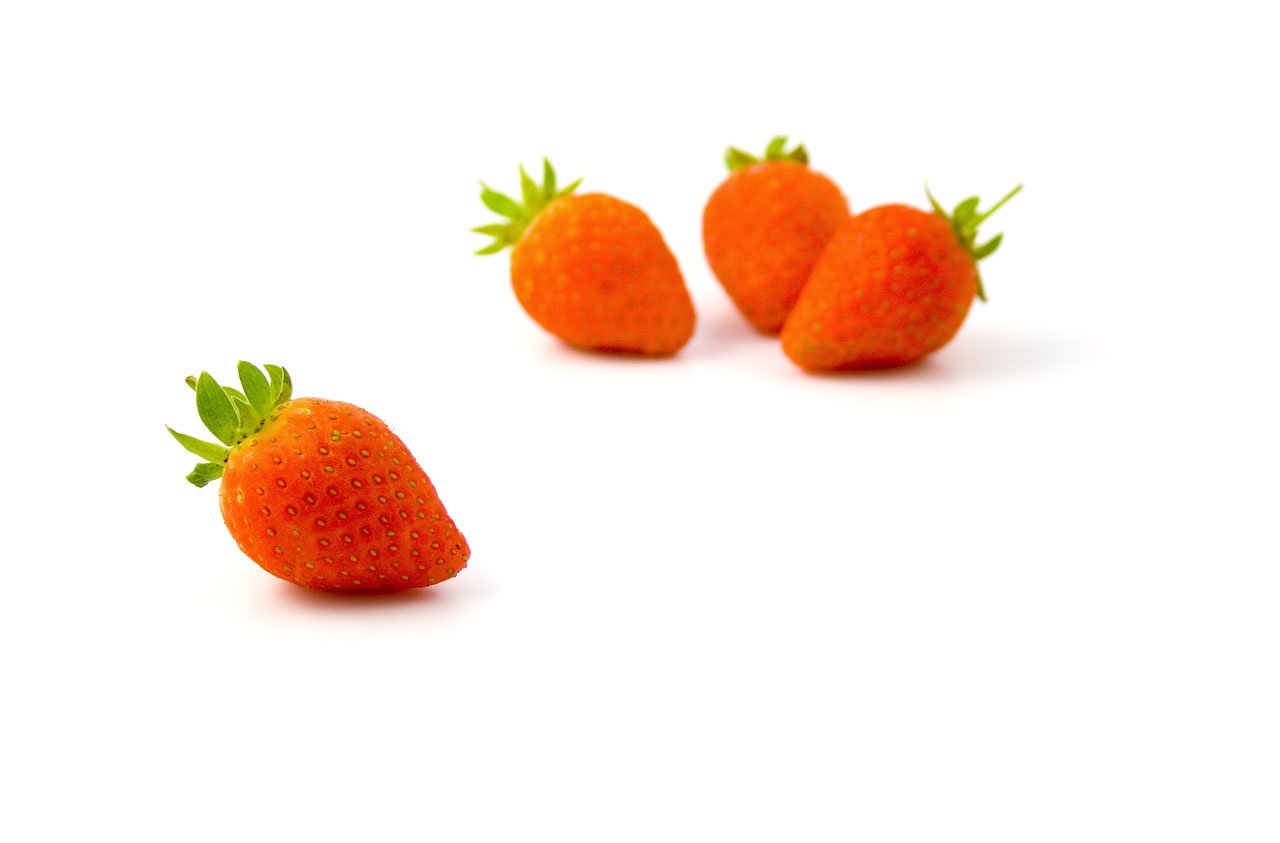
plant, fruit, sweet, orange, food, green, red, produce, balance, juicy, healthy, health, strawberry, energy, juice, vitamin, eating, nutrition, bright, tasty, fruits, tangerine, strawberries, diet, vitamins, citrus, nutritional, flowering plant, nutrients, mandarin orange, land plant